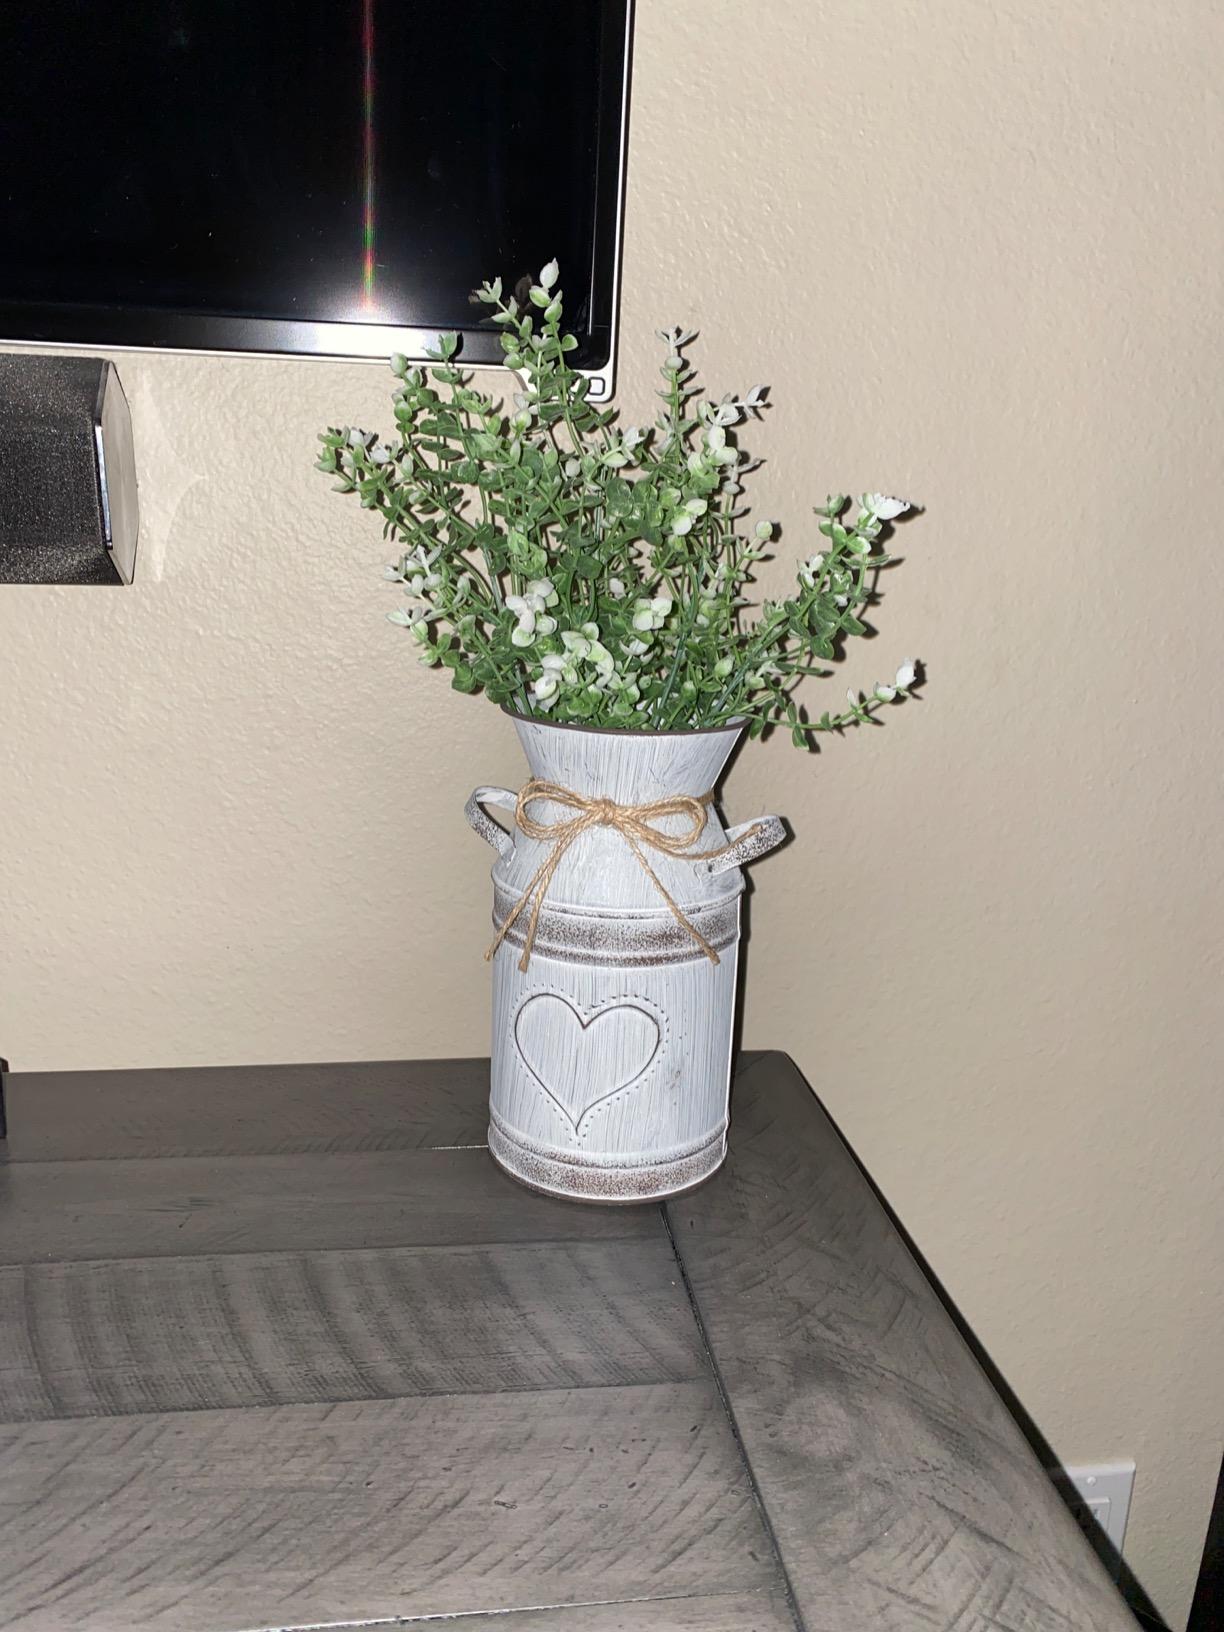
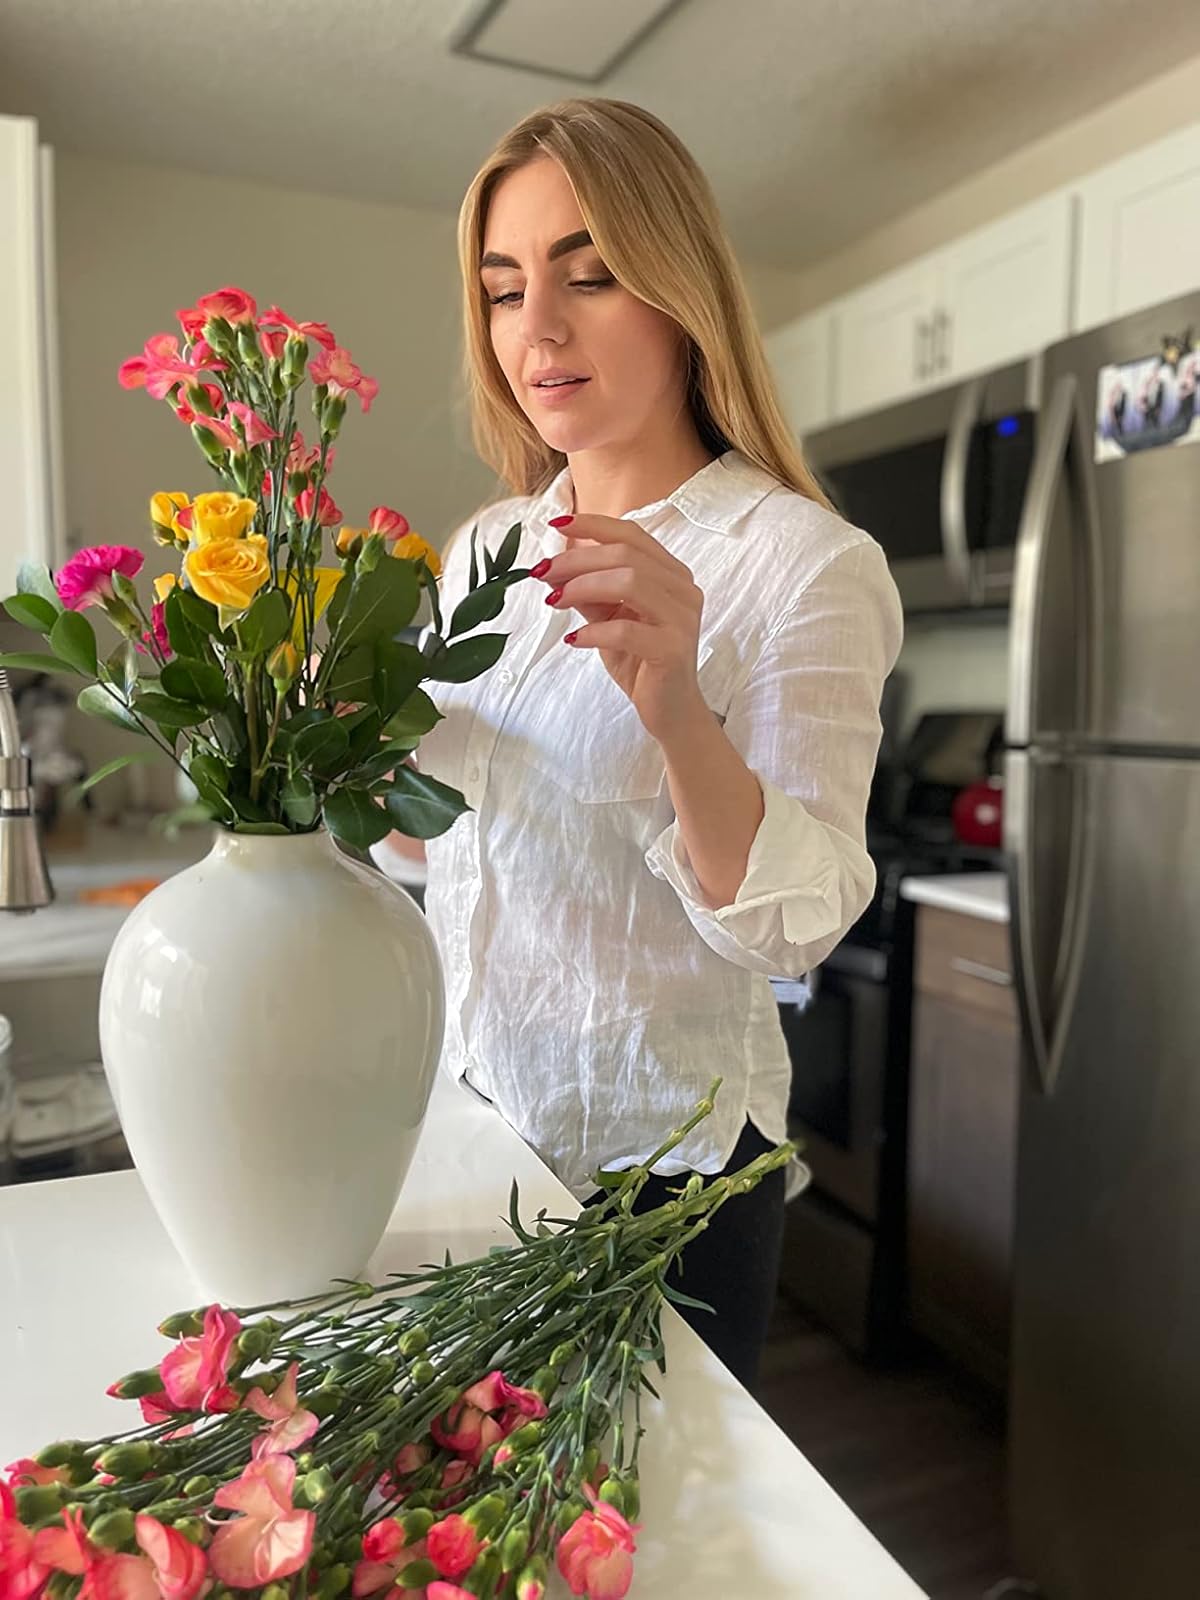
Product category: vase
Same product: no